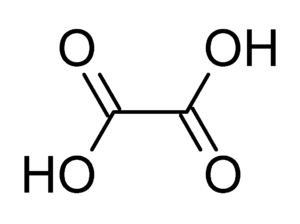
Les acides dicarboxyliques sont des composés organiques possédant deux fonctions carboxyle. La formule moléculaire de ces composés est généralement notée HOOC-R-COOH, où R peut être un groupe alkyle, alcényle, alcynyle ou aryle.